Murderers' Row (film)

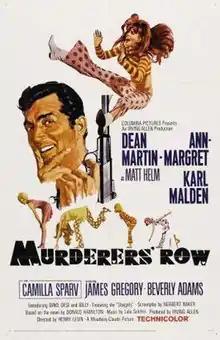
film poster by Robert McGinnis

Murderers' Row is a 1966 American comedy spy-fi film starring Dean Martin as Matt Helm. It is the second of four films in the Matt Helm series, and is very loosely based upon the 1962 spy novel "Murderers' Row" by Donald Hamilton.